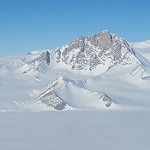
Label: mountain